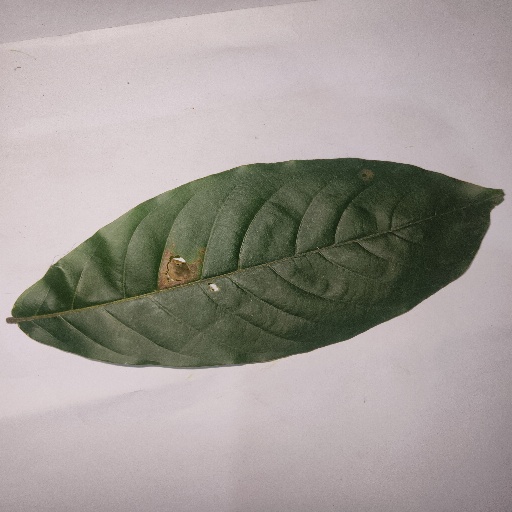
Species: HariTaki
Leaf condition: Bacterial Spot